Kopi luwak

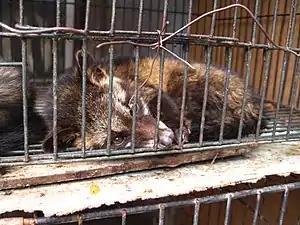
Asian palm civet in a cage

The taste of kopi luwak varies with the type and origin of the excreted beans, processing, roasting, aging, and brewing. The ability of the civet to select its berries, and other aspects of the civet's diet and health, like stress levels, may also influence the processing and, hence taste.